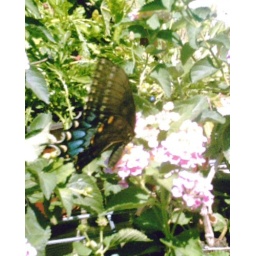
dark morph female tiger swallowtail. argus dc 5185 camera. hot afternoon in dallas, texas usa. north haven gardens, in north dallas